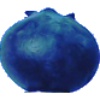
Label: huckleberry